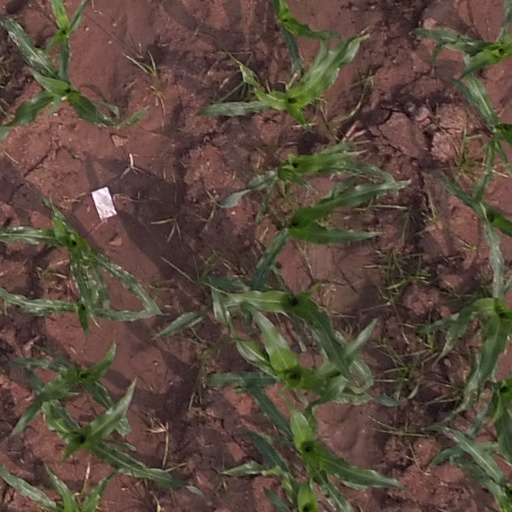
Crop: maize; corn